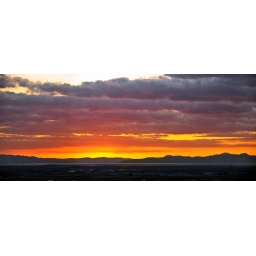
sunset over the great salt lake above capitol building